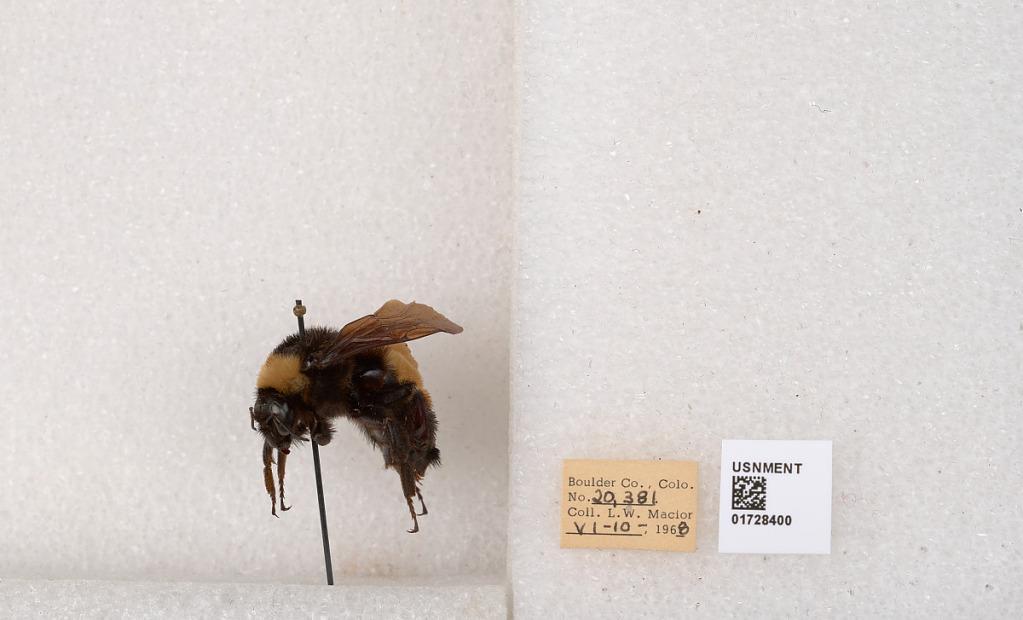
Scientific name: Bombus (Bombus) nevadensis auricormus
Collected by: L. Macior
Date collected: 1968-6-10
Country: United States
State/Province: Colorado
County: Boulder
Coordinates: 40.0925, -105.358